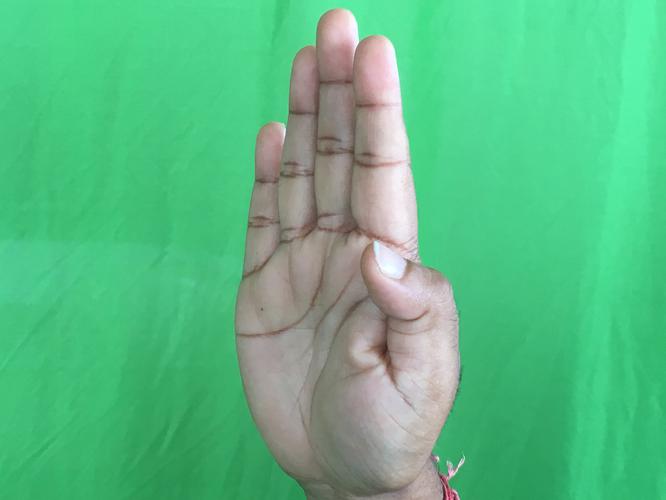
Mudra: Pathaka
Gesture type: single_hand